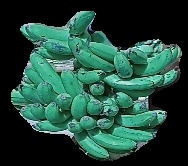
Variety: pachbale
Grade: grade3